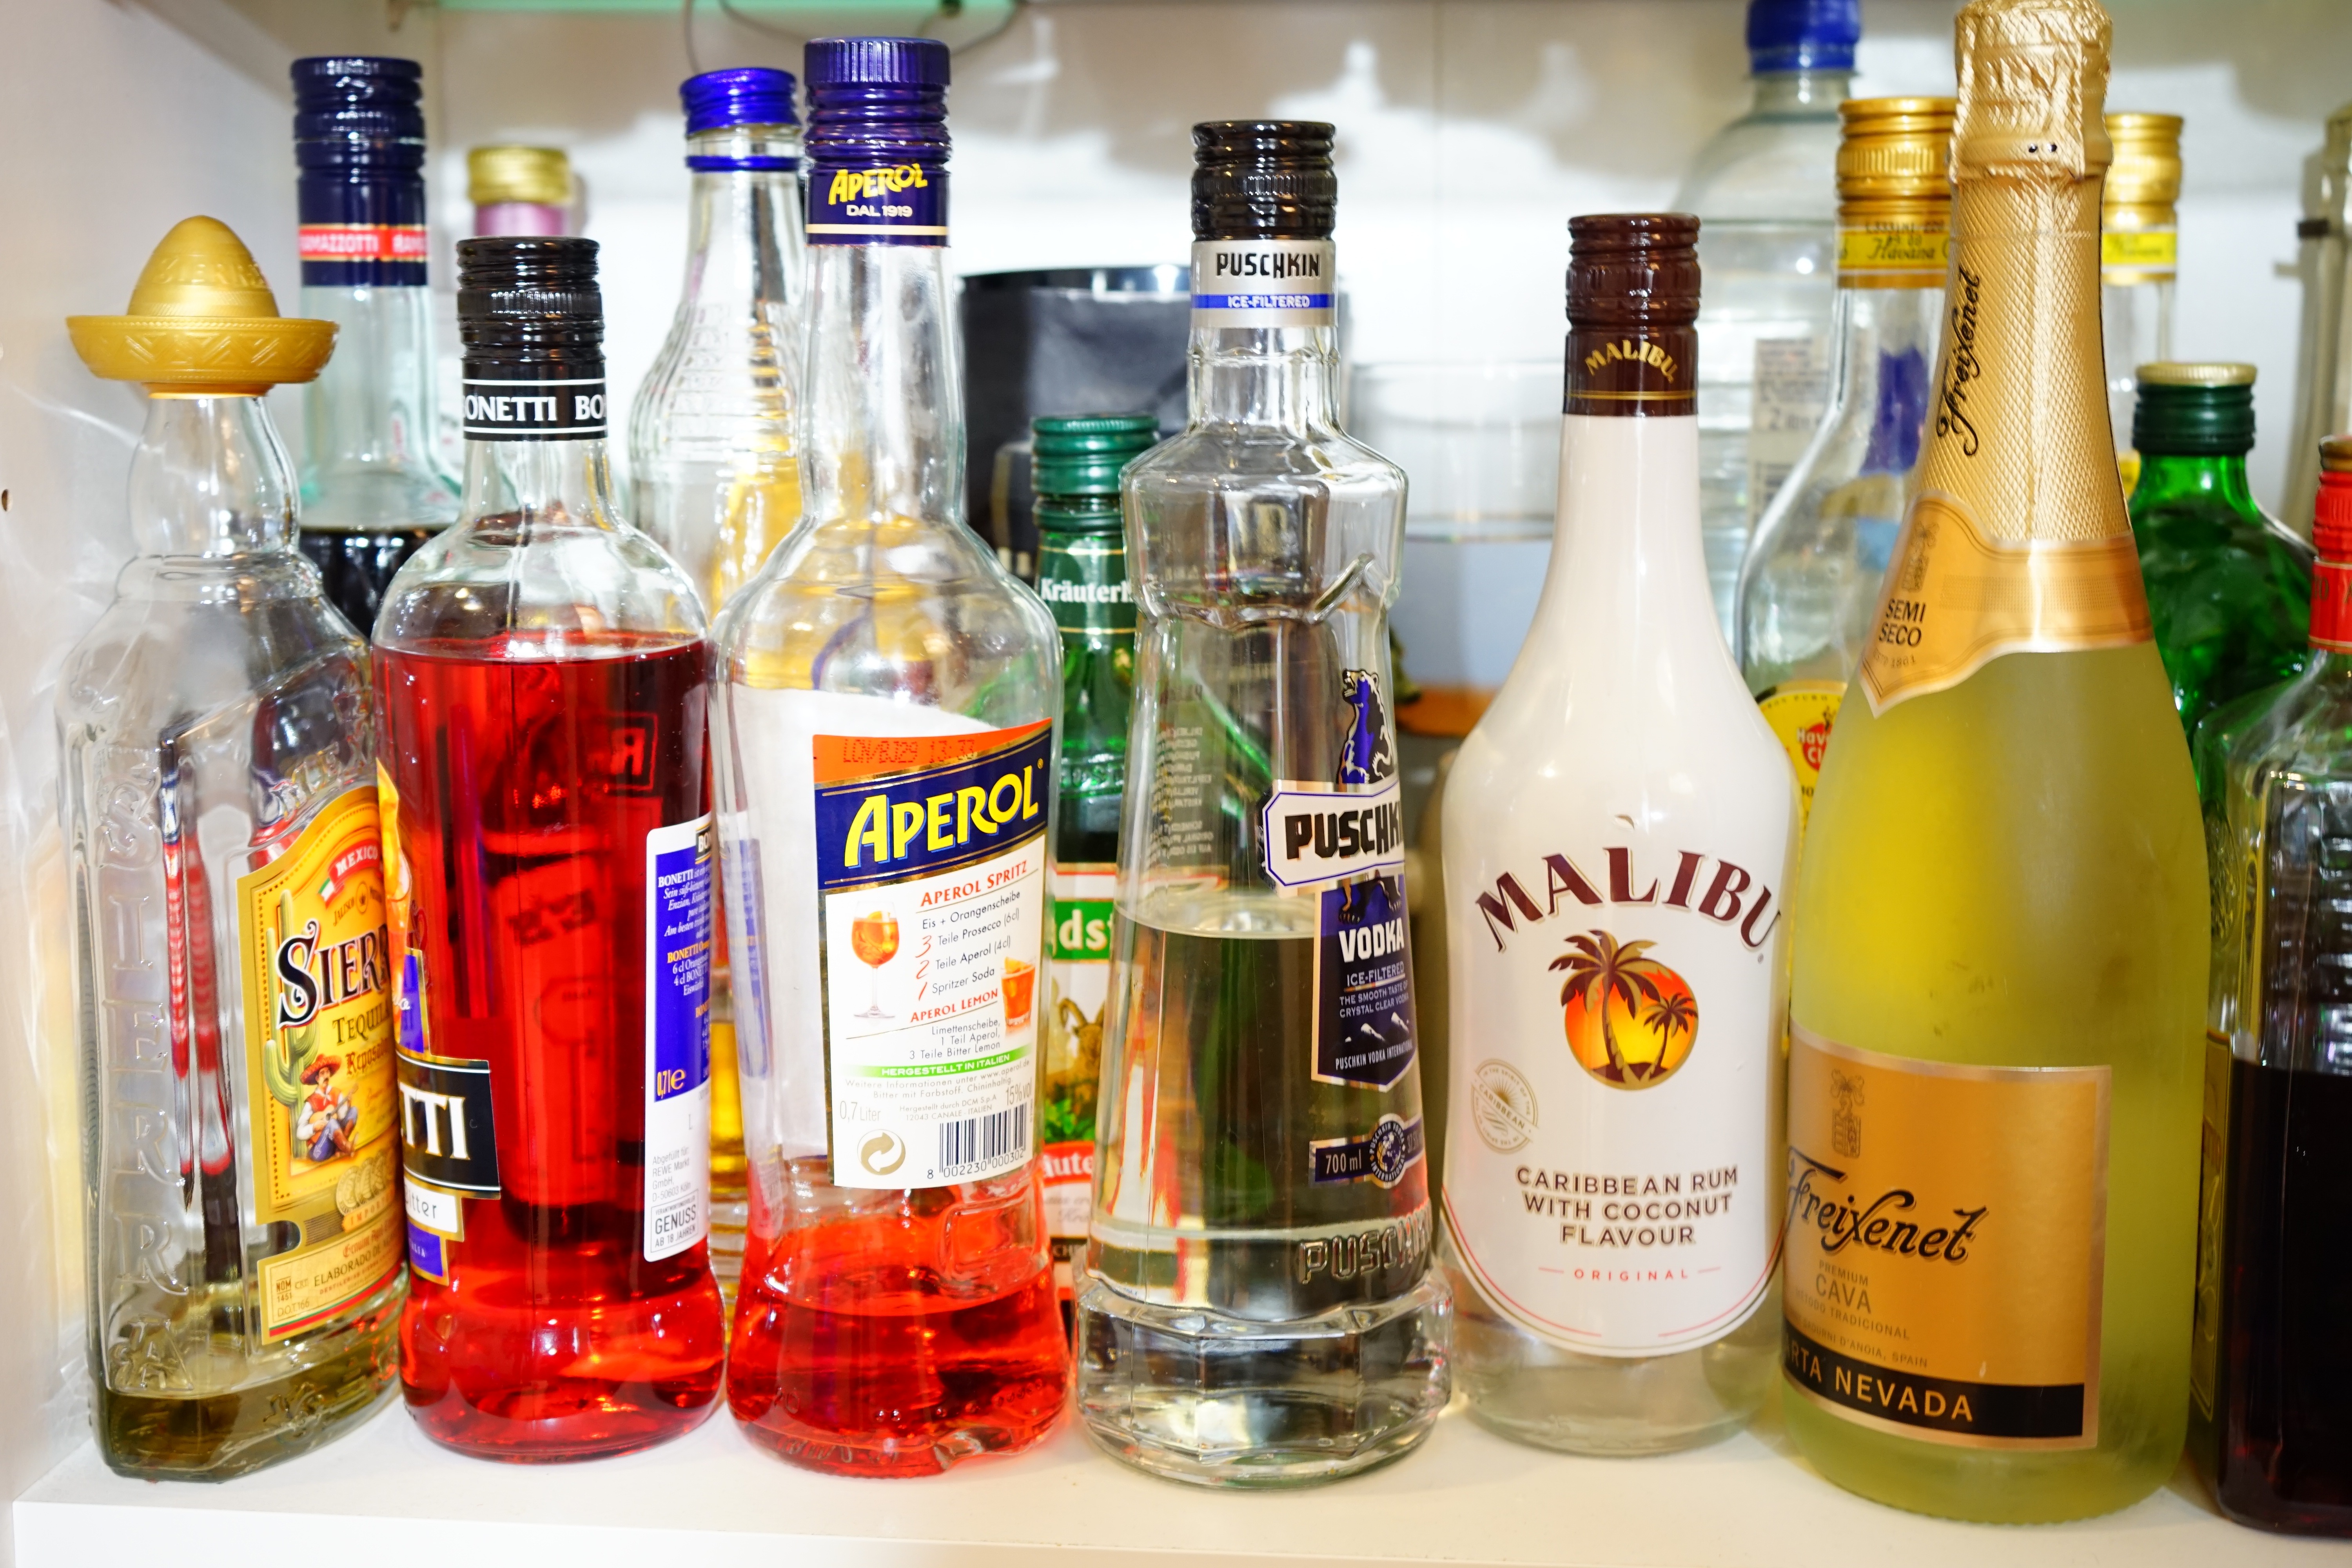
drink, bottle, alcohol, glass bottle, malibu, spirits, bottles, beer bottle, champagne, liqueur, benefit from, beverages, alcoholic beverage, stimulant, aperol, distilled beverage, drinkware, bottle collection